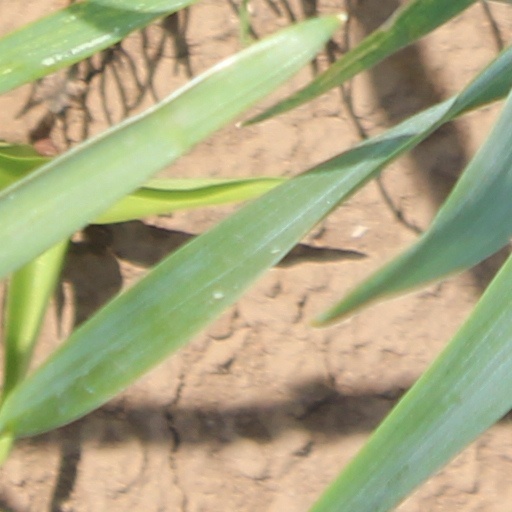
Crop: wheat